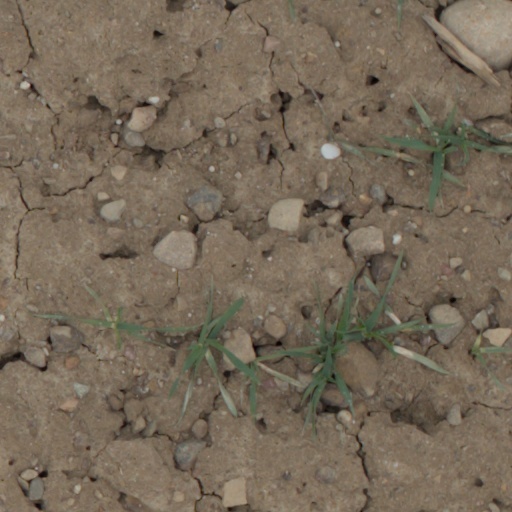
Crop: wheat